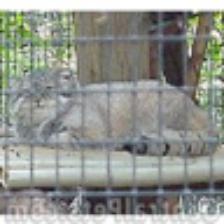
Label: NonHuman